Mast (sailing)

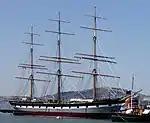
This photo of the full-rigged ship "Balclutha", shows the fore-mast, main-mast and mizzen-mast, as well as all the ship's standing and running rigging.

For square-sail carrying ships, masts in their standard names in bow to stern (front to back) order, are: